Flag of Columbus, Ohio

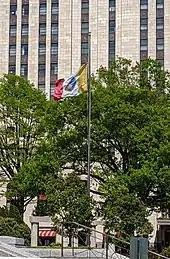
Flag flying outside Columbus City Hall

The municipal code mentioned above also mandated that the flag be flown at Columbus City Hall, always below the Flag of the United States.